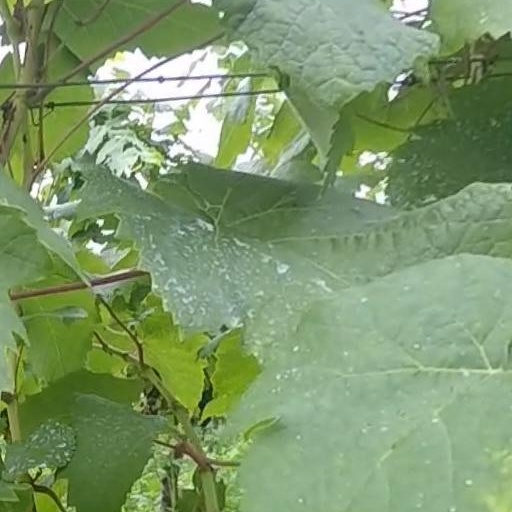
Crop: grape